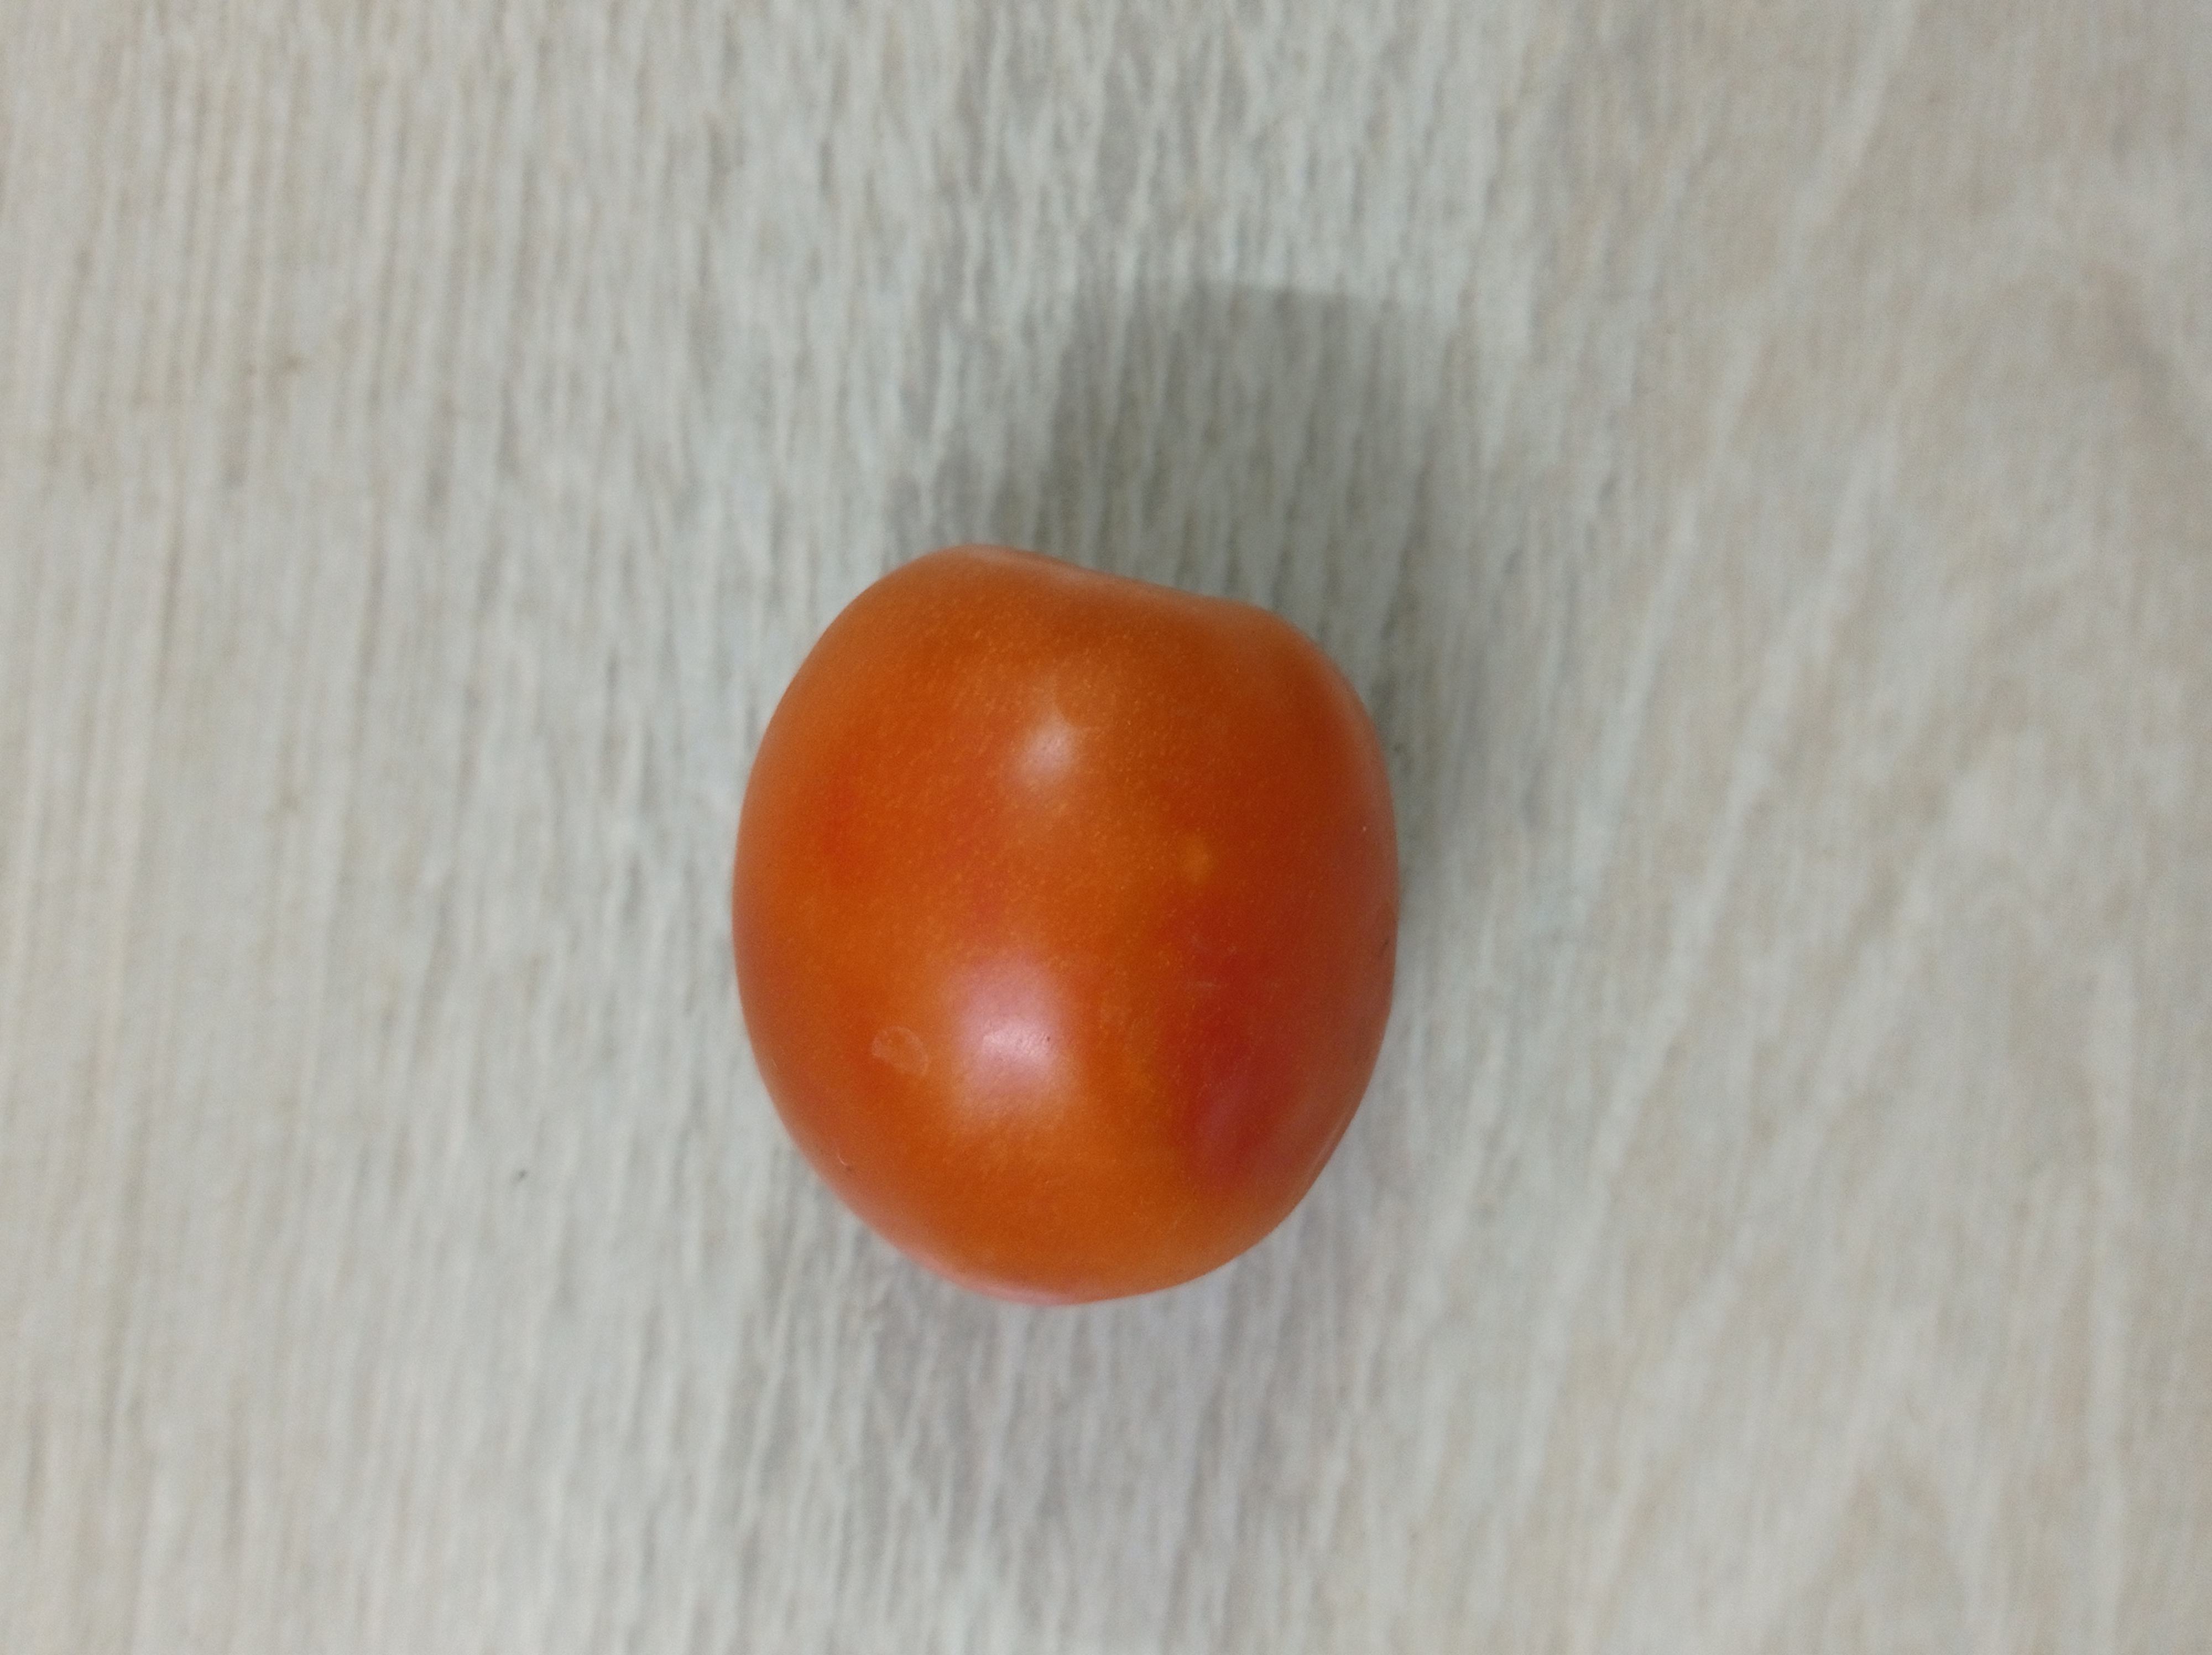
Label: Fresh